Indianapolis streetcar strike of 1913

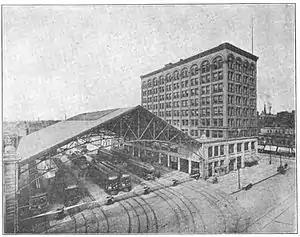
Indianapolis Traction & Terminal Company's central terminal complex

The Indianapolis streetcar strike of 1913 and the subsequent police mutiny and riots was a civil conflict in Indianapolis, Indiana. The events began as a workers strike by the union employees of the Indianapolis Traction & Terminal Company and their allies on Halloween night, October 31, 1913. The company was responsible for public transportation in Indianapolis, the capital city and transportation hub of the U.S. state of Indiana. The unionization effort was being organized by the Amalgamated Street Railway Employees of America who had successfully enforced strikes in other major United States cities. Company management suppressed the initial attempt by some of its employees to unionize and rejected an offer of mediation by the United States Department of Labor, which led to a rapid rise in tensions, and ultimately the strike. Government response to the strike was politically charged, as the strike began during the week leading up to public elections. The strike effectively shut down mass transit in the city and caused severe interruptions of statewide rail transportation and the 1913 city elections.